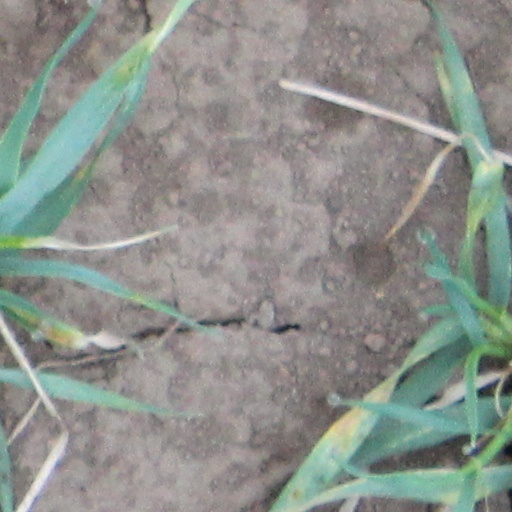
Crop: wheat